IBM 3270

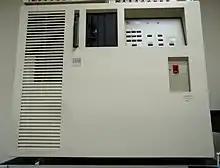
IBM 3174 controller

The 3290 Information Panel a 17", amber monochrome plasma display unit announced March 8, 1983, capable of displaying in various modes, including four independent 3278 model 2 terminals, or a single 160×62 terminal; it also supports partitioning. The 3290 supports graphics through the use of "programmed symbols". A 3290 application can divide its screen area up into as many as 16 separate "explicit partitions" (logical screens).